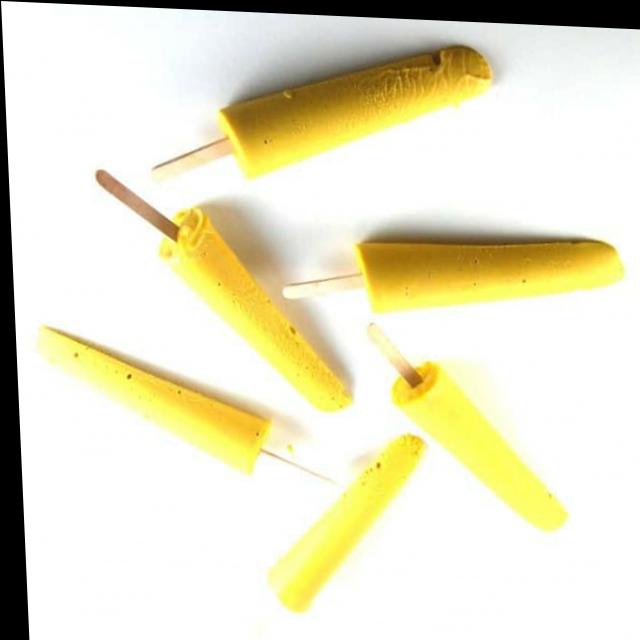
Dish: kulfi